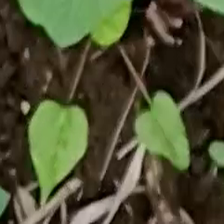
Weed species: Obscure_morning _glory(Ipomoea obscura)